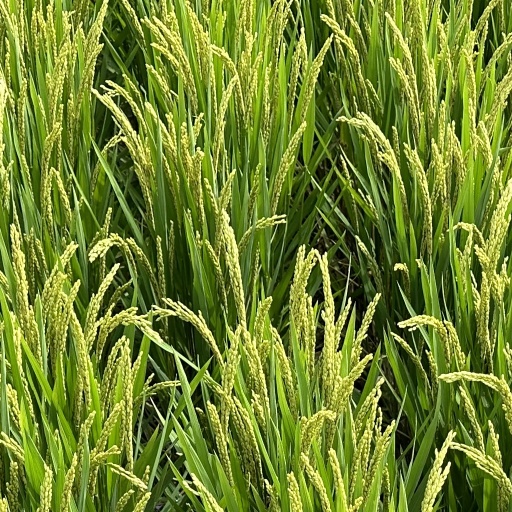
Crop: rice